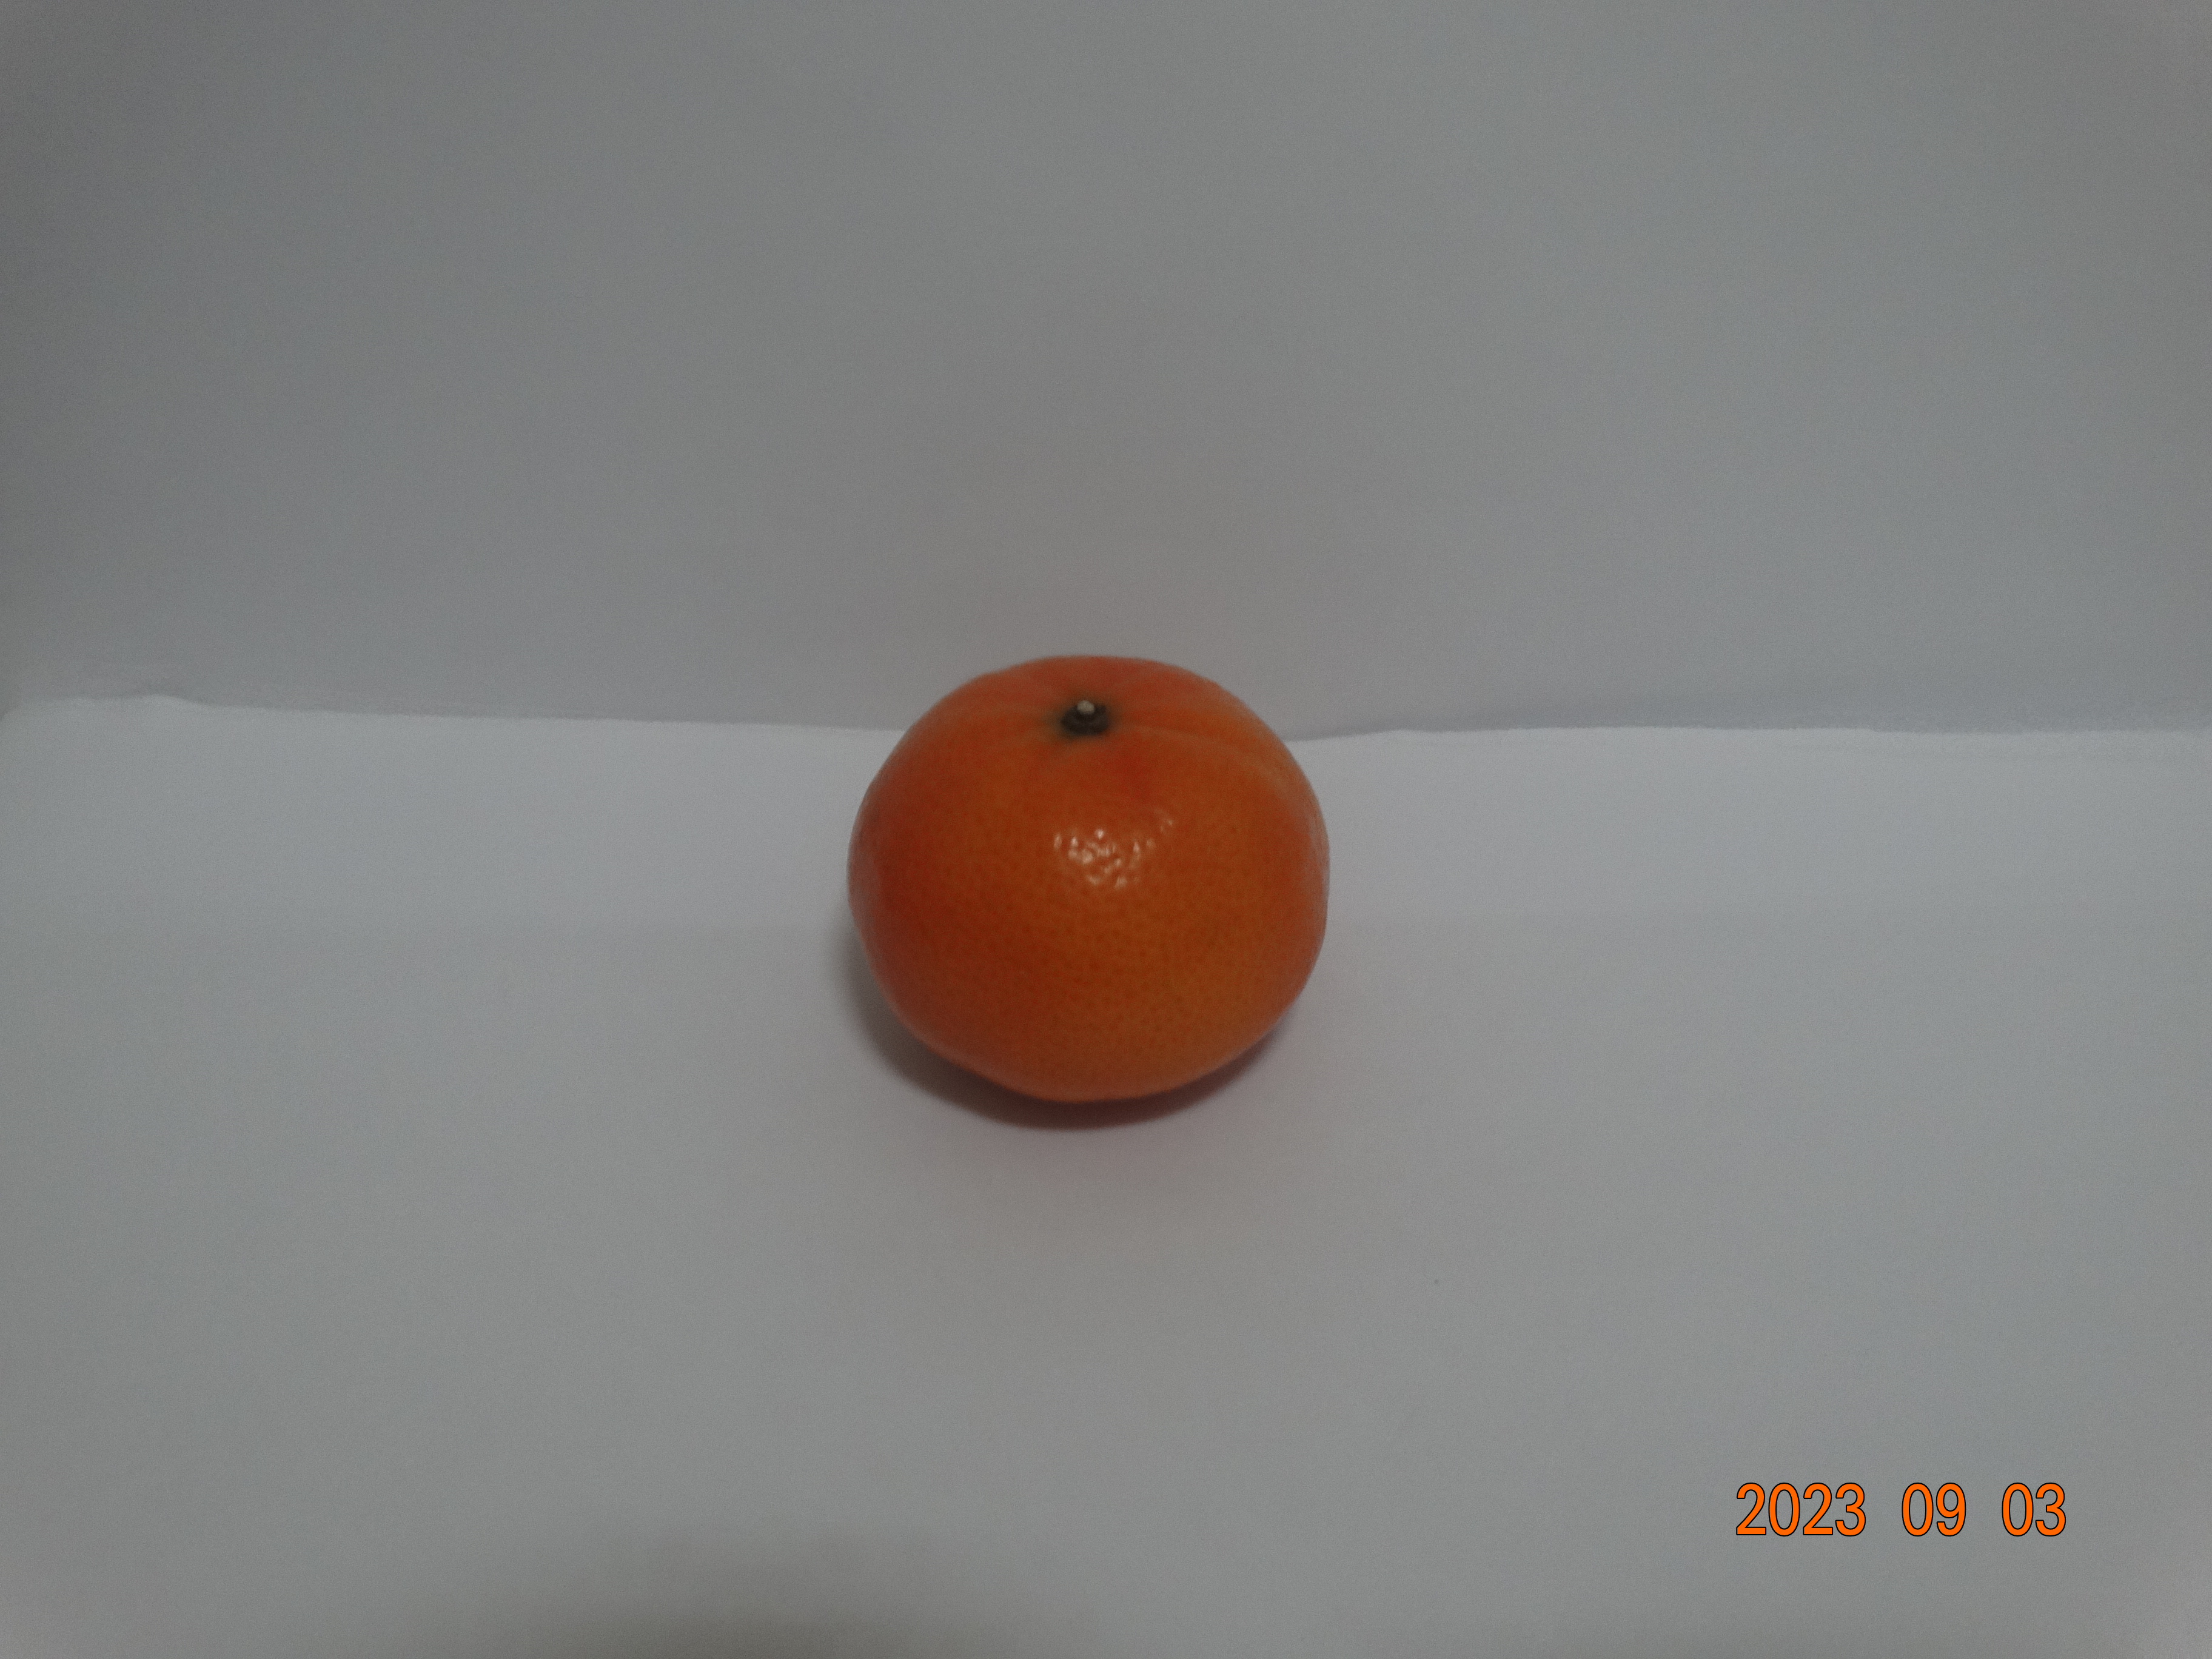
Citrus fruit variety: tangerine